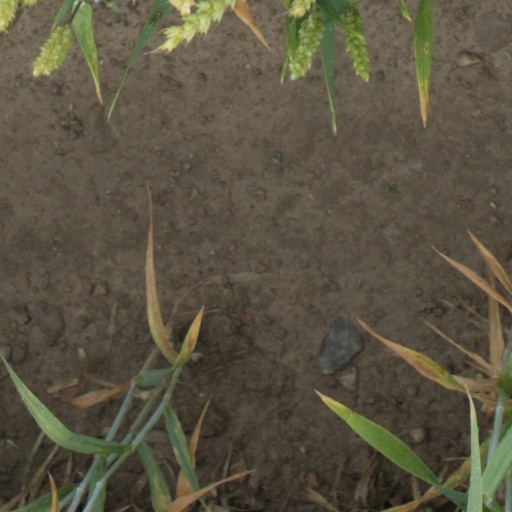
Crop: wheat